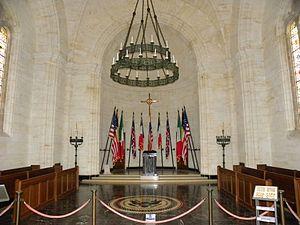
Le cimetière américain de Romagne-sous-Montfaucon est un cimetière militaire situé à l'est de Romagne-sous-Montfaucon, en Lorraine, France. 14 246 Américains ayant combattu lors de la Première Guerre mondiale y sont enterrés.